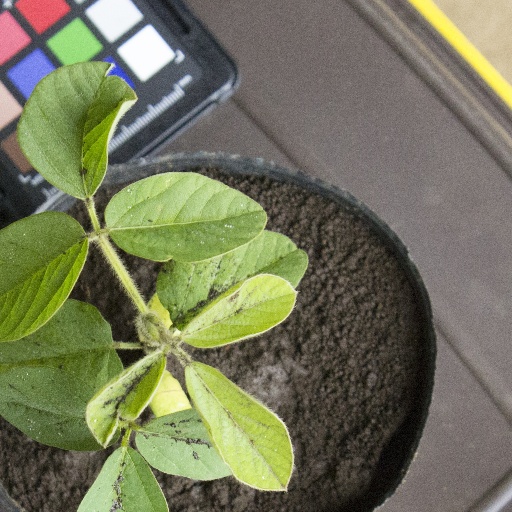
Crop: soybean